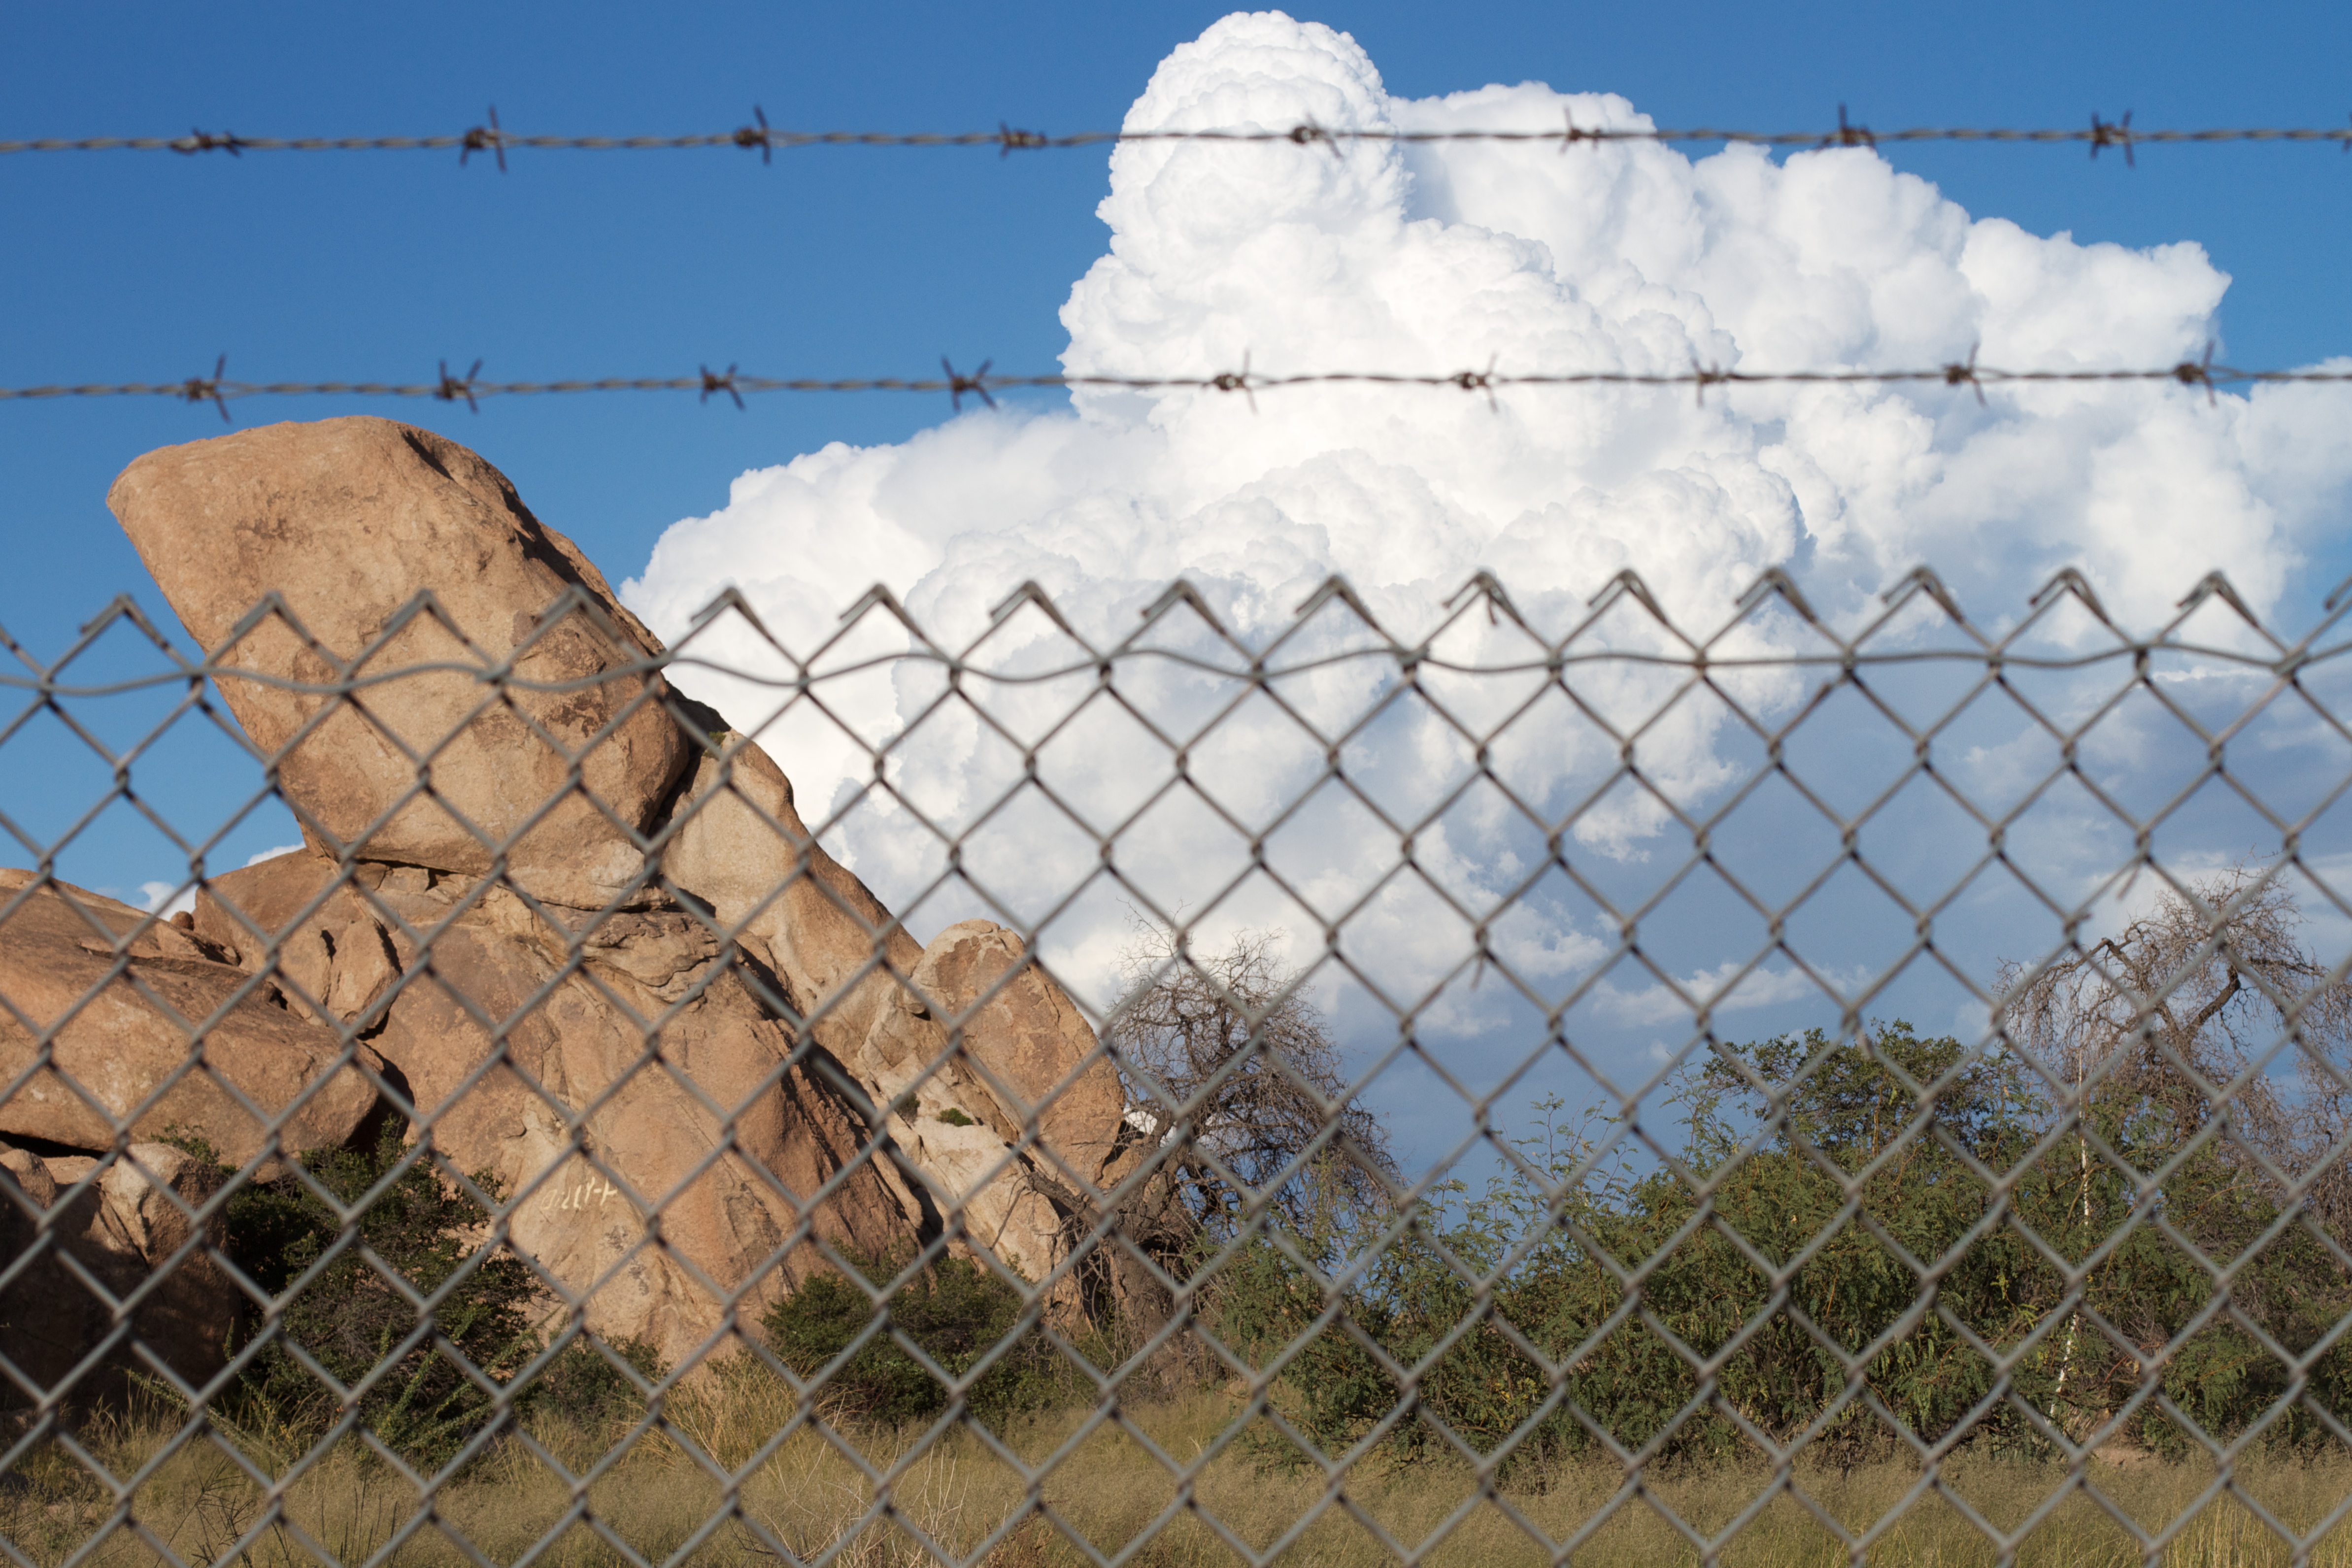
fence, outdoor structure, wire fencing, home fencing